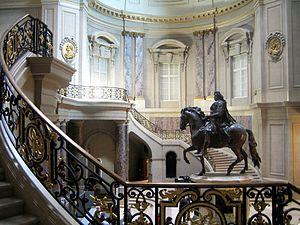
Le Bode-Museum est un des musées de la ville de Berlin. Il se dresse à la pointe nord de l'île aux Musées, au bord de la Sprée, en plein centre de Berlin. À proximité du musée de Pergame. On y accède par le pont Monbijou. Au temps des deux Allemagnes, le Bode-Museum se trouvait, comme toute l'île aux Musées, en Allemagne de l'Est. Ses vastes salles rouvertes en 2006, à l'issue d'une longue restauration, offrent une splendide collection de sculptures, du Moyen Âge à l'époque classique.